LWS-3 Mewa

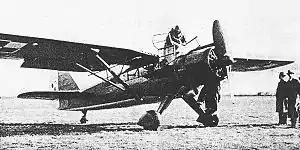
LWS-3 Mewa prototype

The LWS-3 Mewa ("Seagull") was a Polish observation and close reconnaissance aircraft, designed in the late-1930s by the LWS factory. It was ordered by the Polish Military Aviation, but did not manage to enter service before the outbreak of World War II.